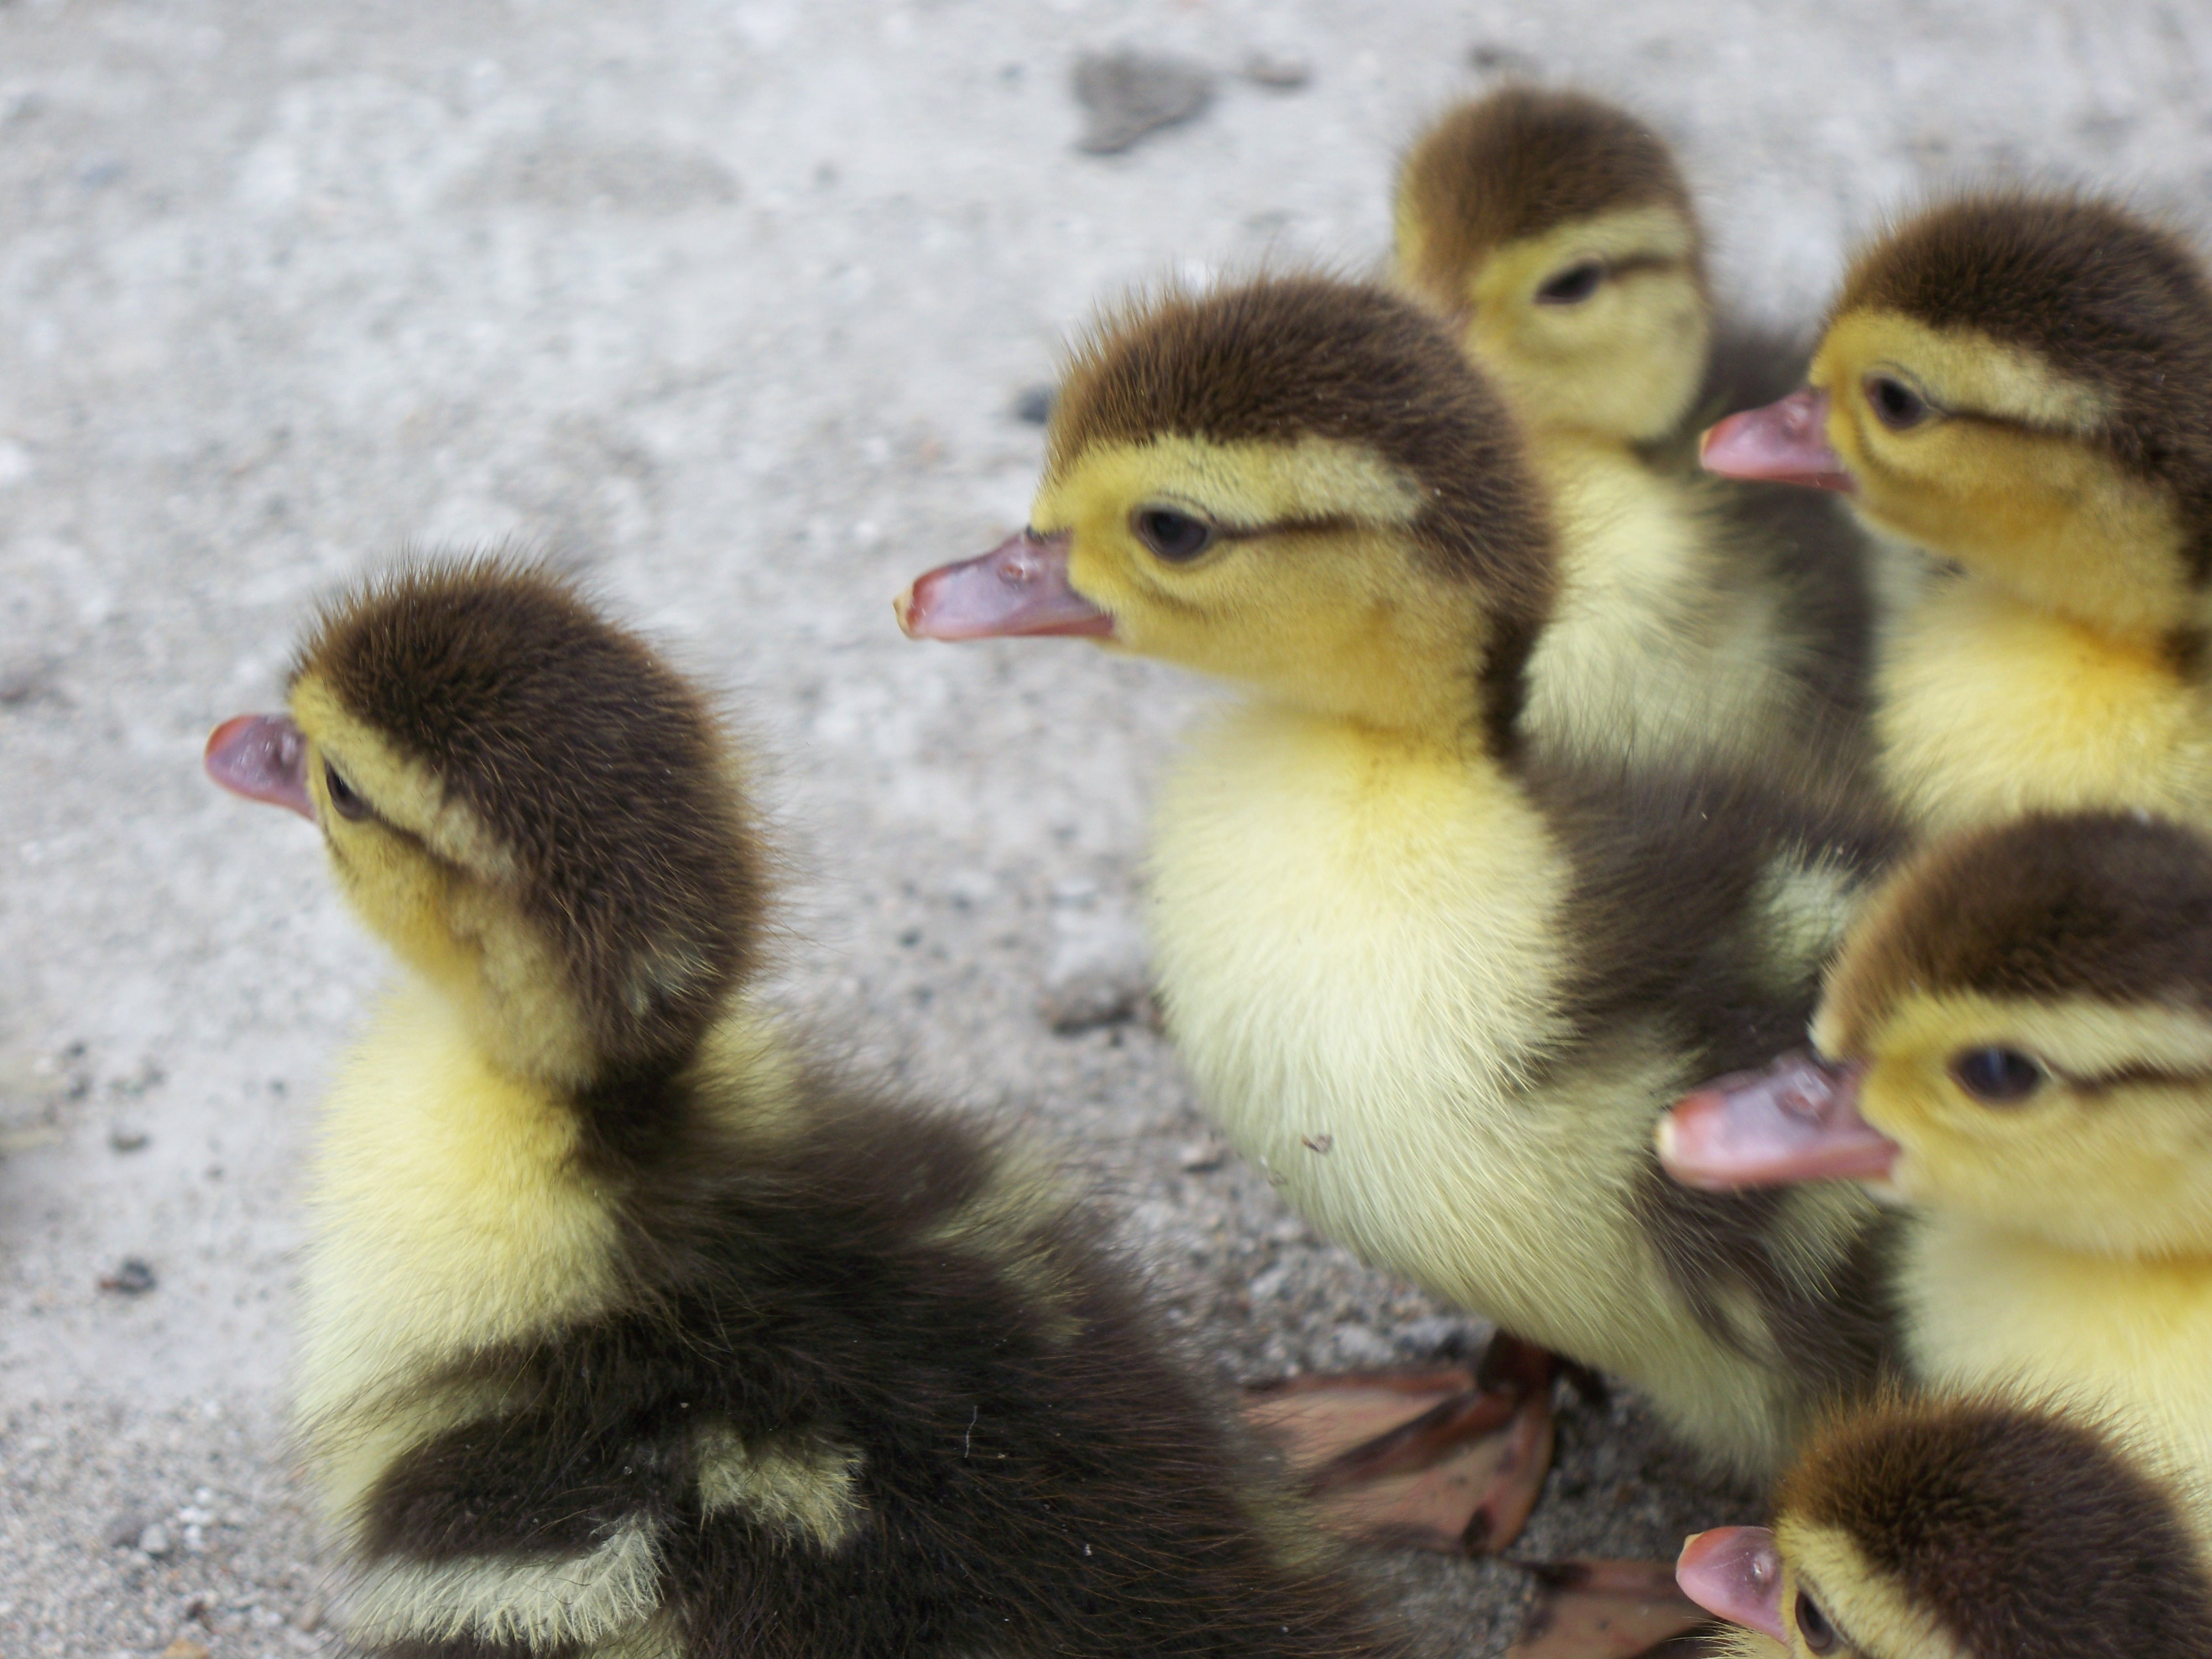
water, nature, bird, animal, wildlife, spring, beak, park, fauna, poultry, outside, kitty, duck, vertebrate, ducks, waterfowl, water bird, mallard, duck bird, ducks geese and swans